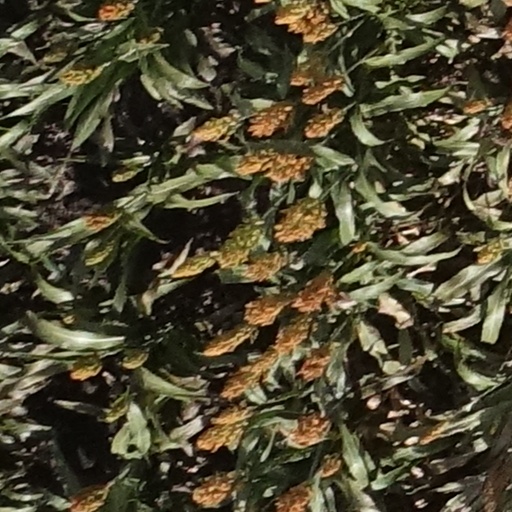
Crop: sorghum